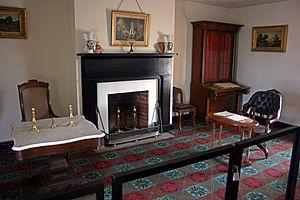
Cette page concerne des événements d'actualité qui se sont produits durant l'année 1865 du calendrier grégorien aux États-Unis.
La bataille d'Appomattox est la dernière bataille de la campagne d'Appomattox pour l'Armée de Virginie du Nord du général confédéré Robert E. Lee avant qu'il ne se rende au lieutenant-général Ulysses S. Grant. La signature des documents de reddition s'est produite dans le salon de la maison possédée par Wilmer McLean dans l'après-midi du 9 avril. Le 12 avril 1865, une cérémonie formelle marque la reddition de l'Armée de Virginie du Nord, avec liberté conditionnelle de ses chefs et hommes, ce qui dans les faits met fin à la guerre de Sécession, même si les combats ne cessèrent pas immédiatement sur l'ensemble du territoire américain à cette même date.